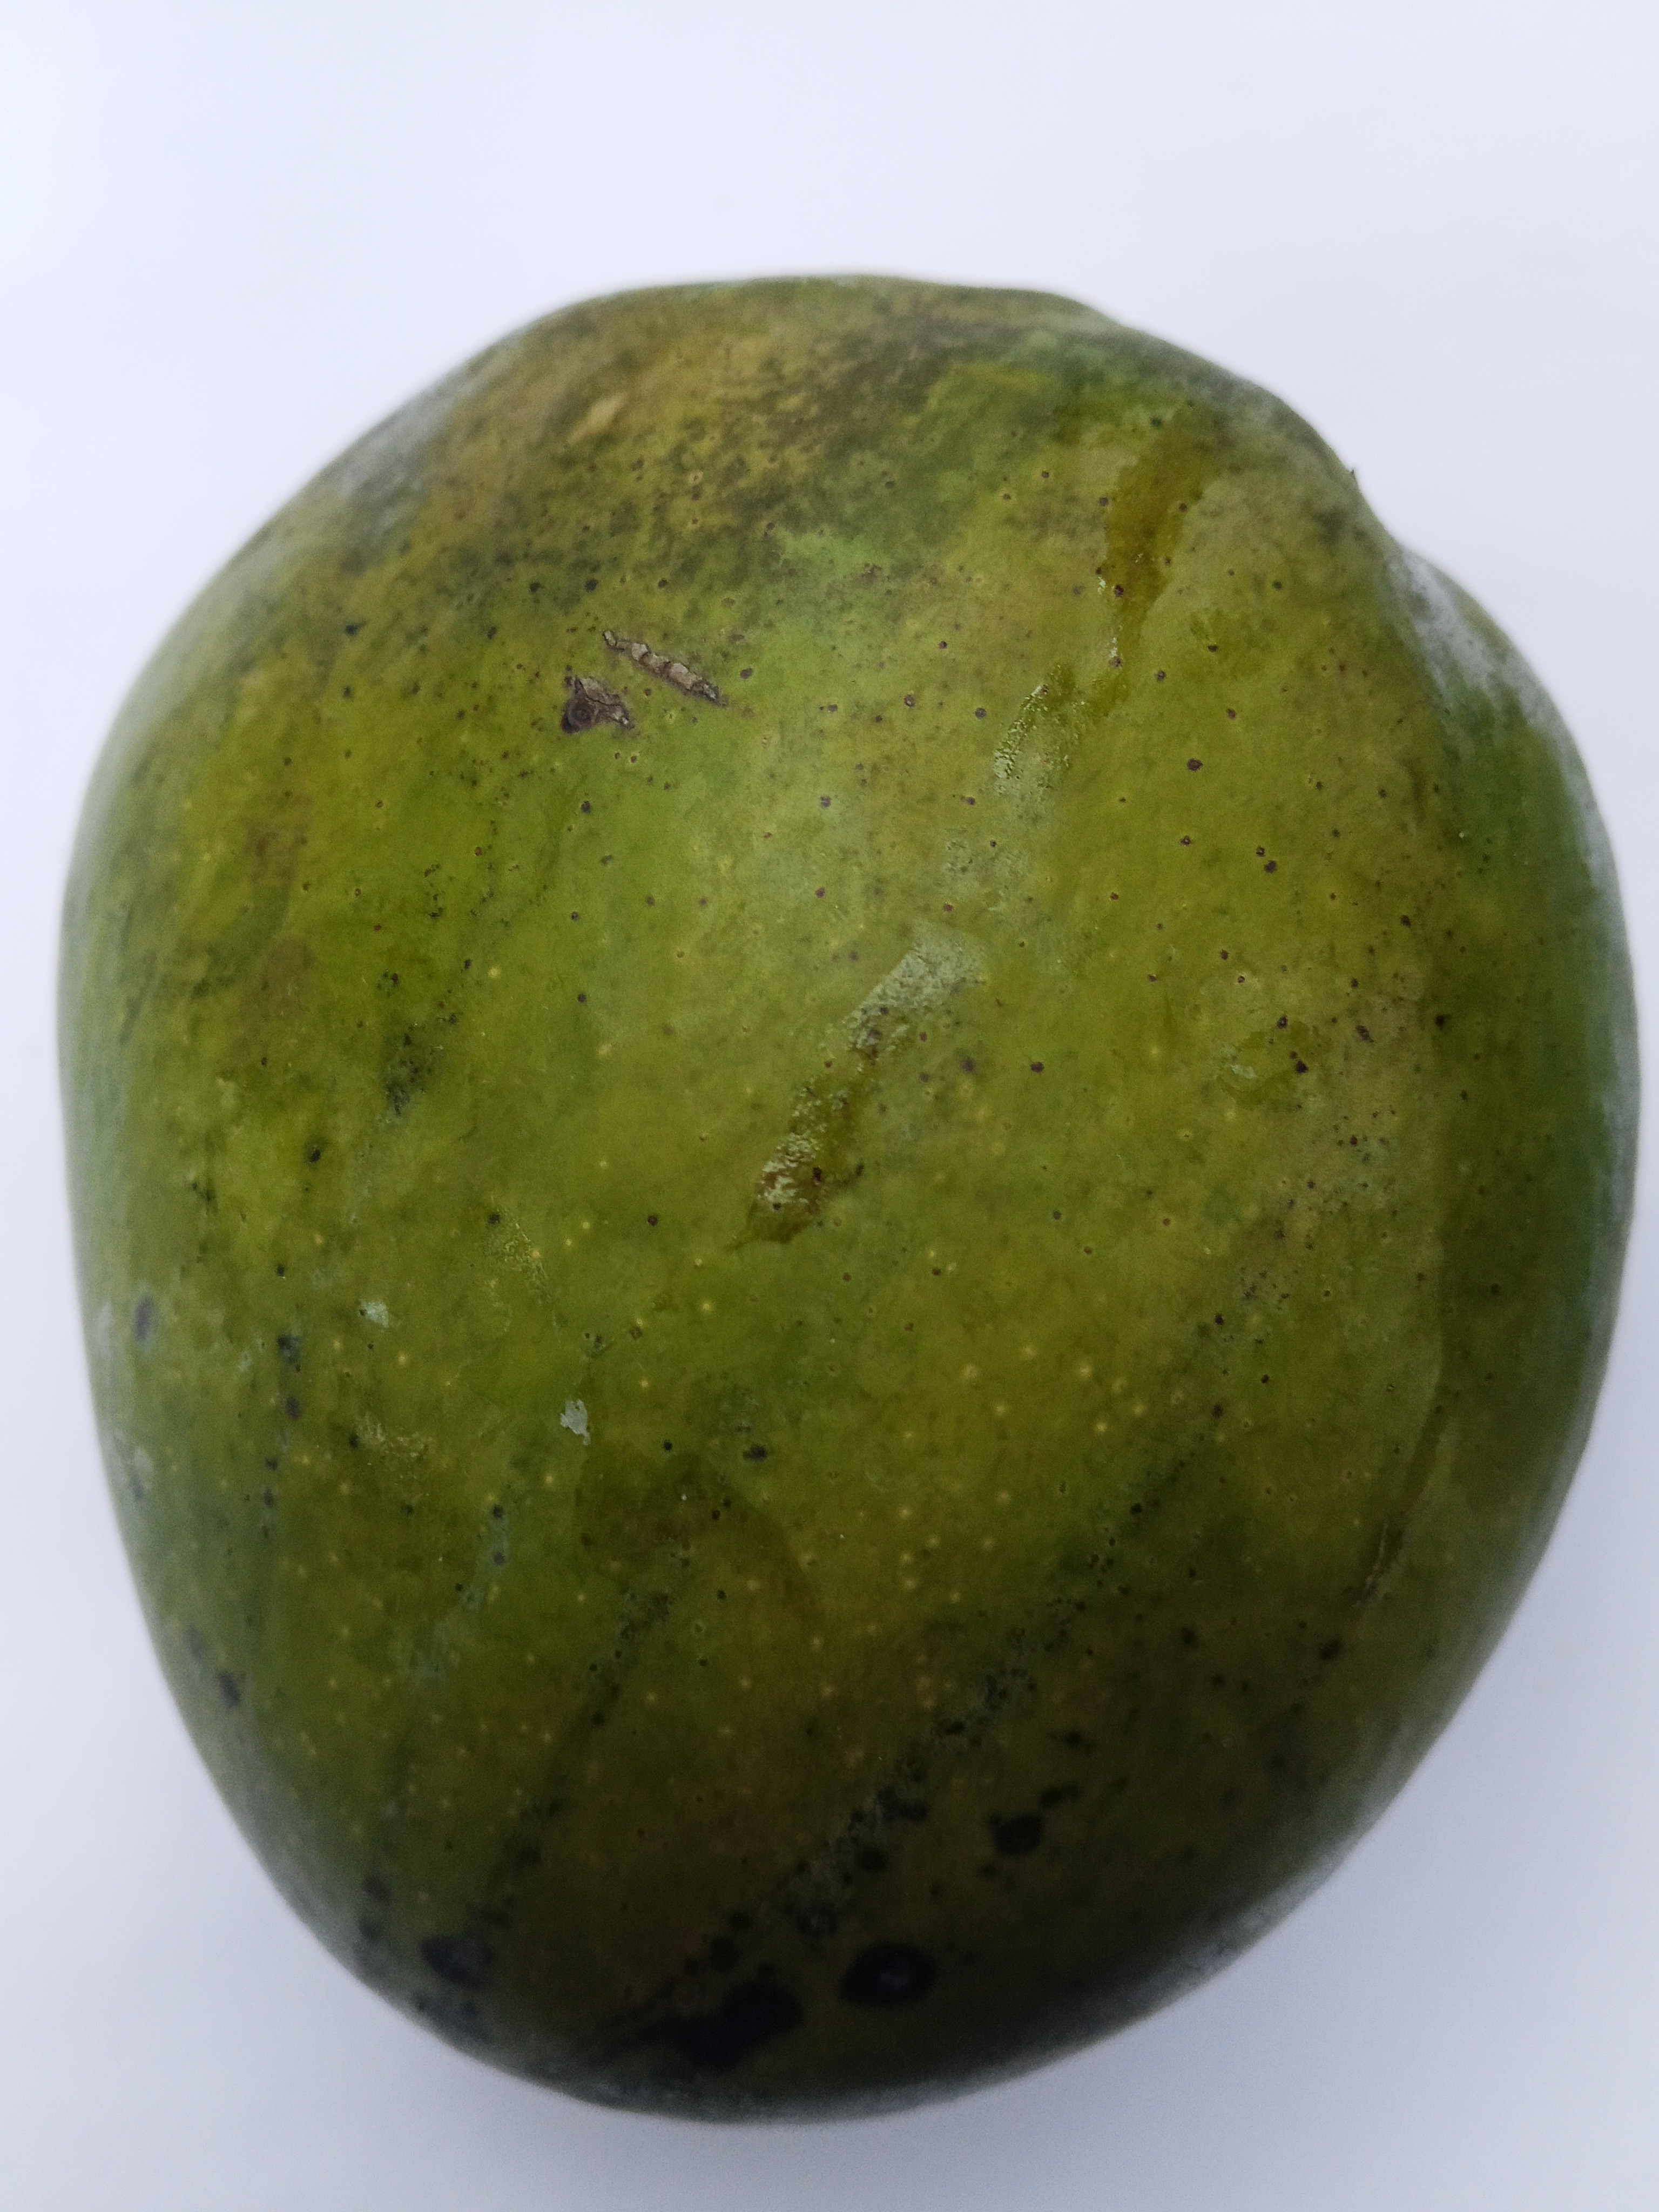
Mango variety: Bari 4